Trat

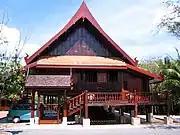
A traditional wooden Thai house built on stilts in Amphoe Bo Rai, Trat Province, Thailand.

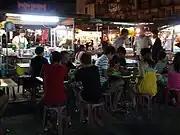
Night market in Trat, Thailand.

Trat was already an important seaport in the Kingdom of Ayutthaya.